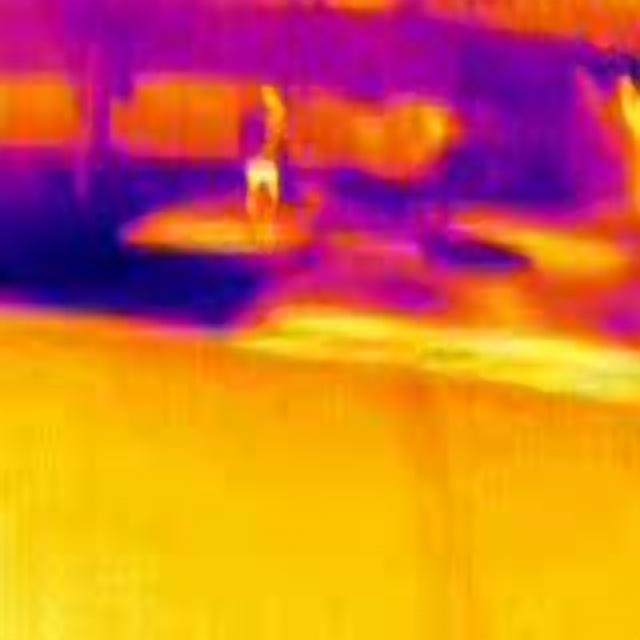
Detected objects:
label: person